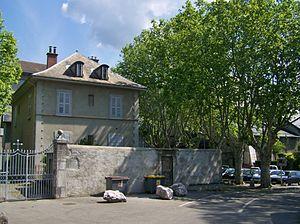
Vue de l'entrée du couvent de la Visitation, et de l'église Saint-Pierre de Lémenc derrière les arbres à droite, sur les hauteurs de Chambéry, en Savoie.
L'église Saint-Pierre de Lémenc est une église située en France sur la commune de Chambéry, dans le département de la Savoie en région Auvergne-Rhône-Alpes.